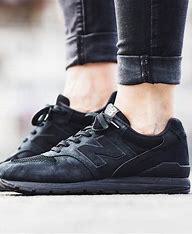
Brand: New
Model: Balance New Balance 996 Series